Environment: real
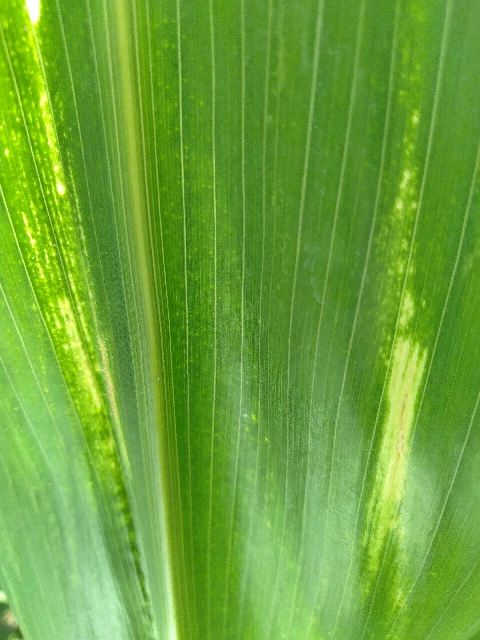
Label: lethal_necrosis